Dante Spinetta

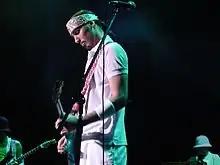
Spinetta performing in Buenos Aires.

Dante Spinetta (born December 9, 1976, in Buenos Aires, Argentina) is an Argentine singer/composer who is part of the duo Illya Kuryaki and the Valderramas.